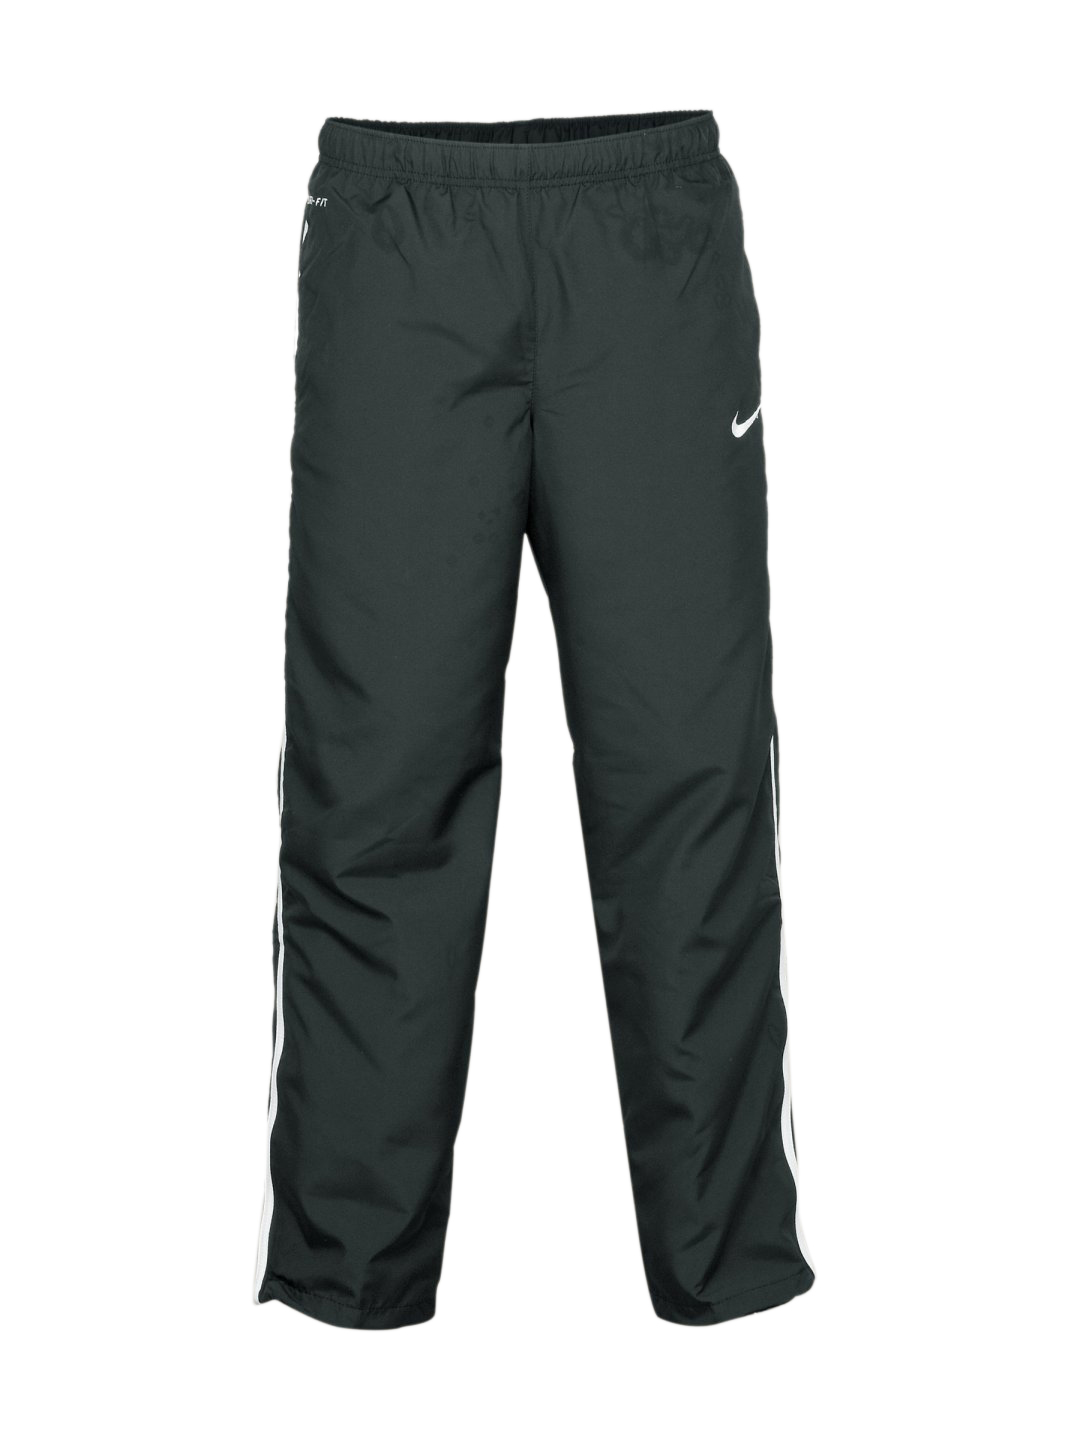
Nike Men Soccer Liga Black Track Pant
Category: Apparel / Bottomwear / Track Pants
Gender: Men
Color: Blue
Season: Summer 2011
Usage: Sports